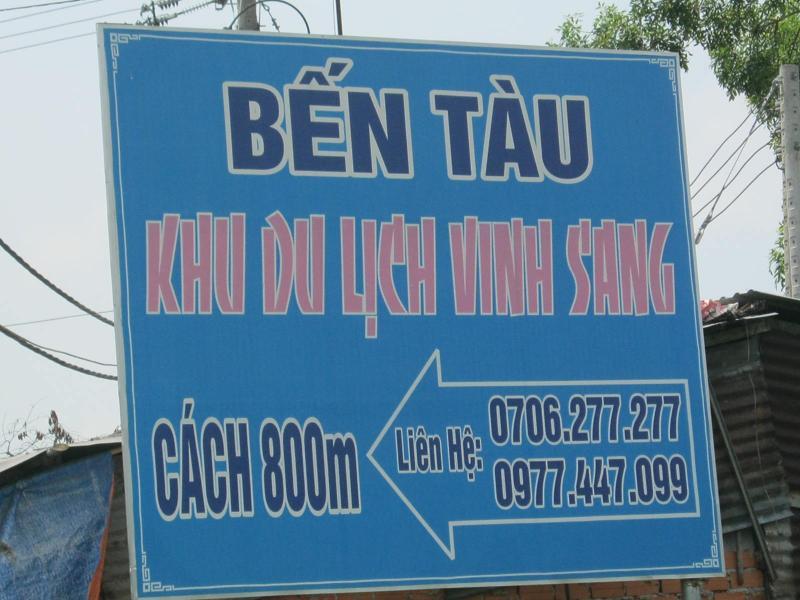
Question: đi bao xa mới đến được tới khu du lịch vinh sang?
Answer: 800 mét